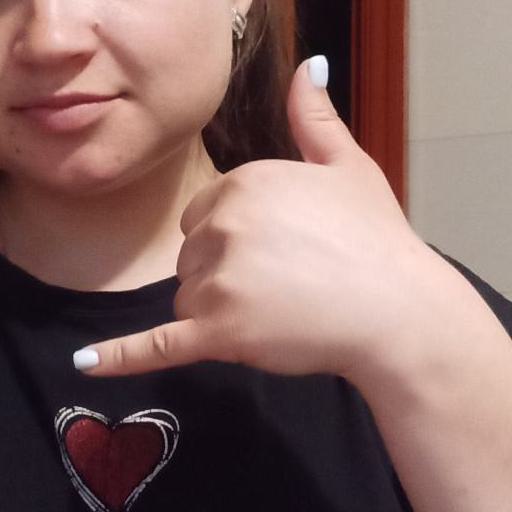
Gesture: call